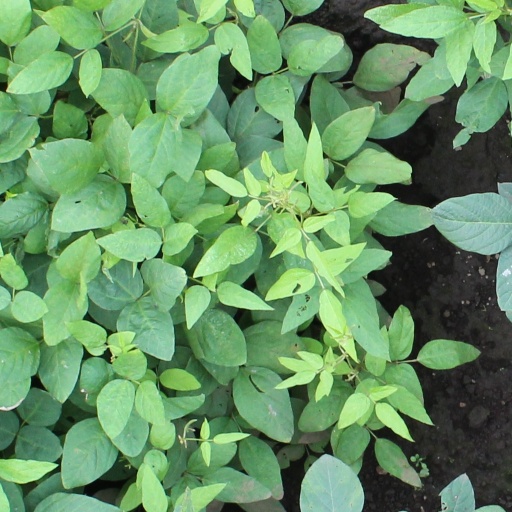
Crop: soybean